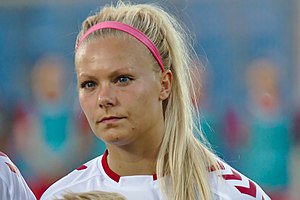
Line S. Jensen
Line Sigvardsen Jensen er en dansk fodboldspiller, der pt. er kontraktløs grundet graviditet.